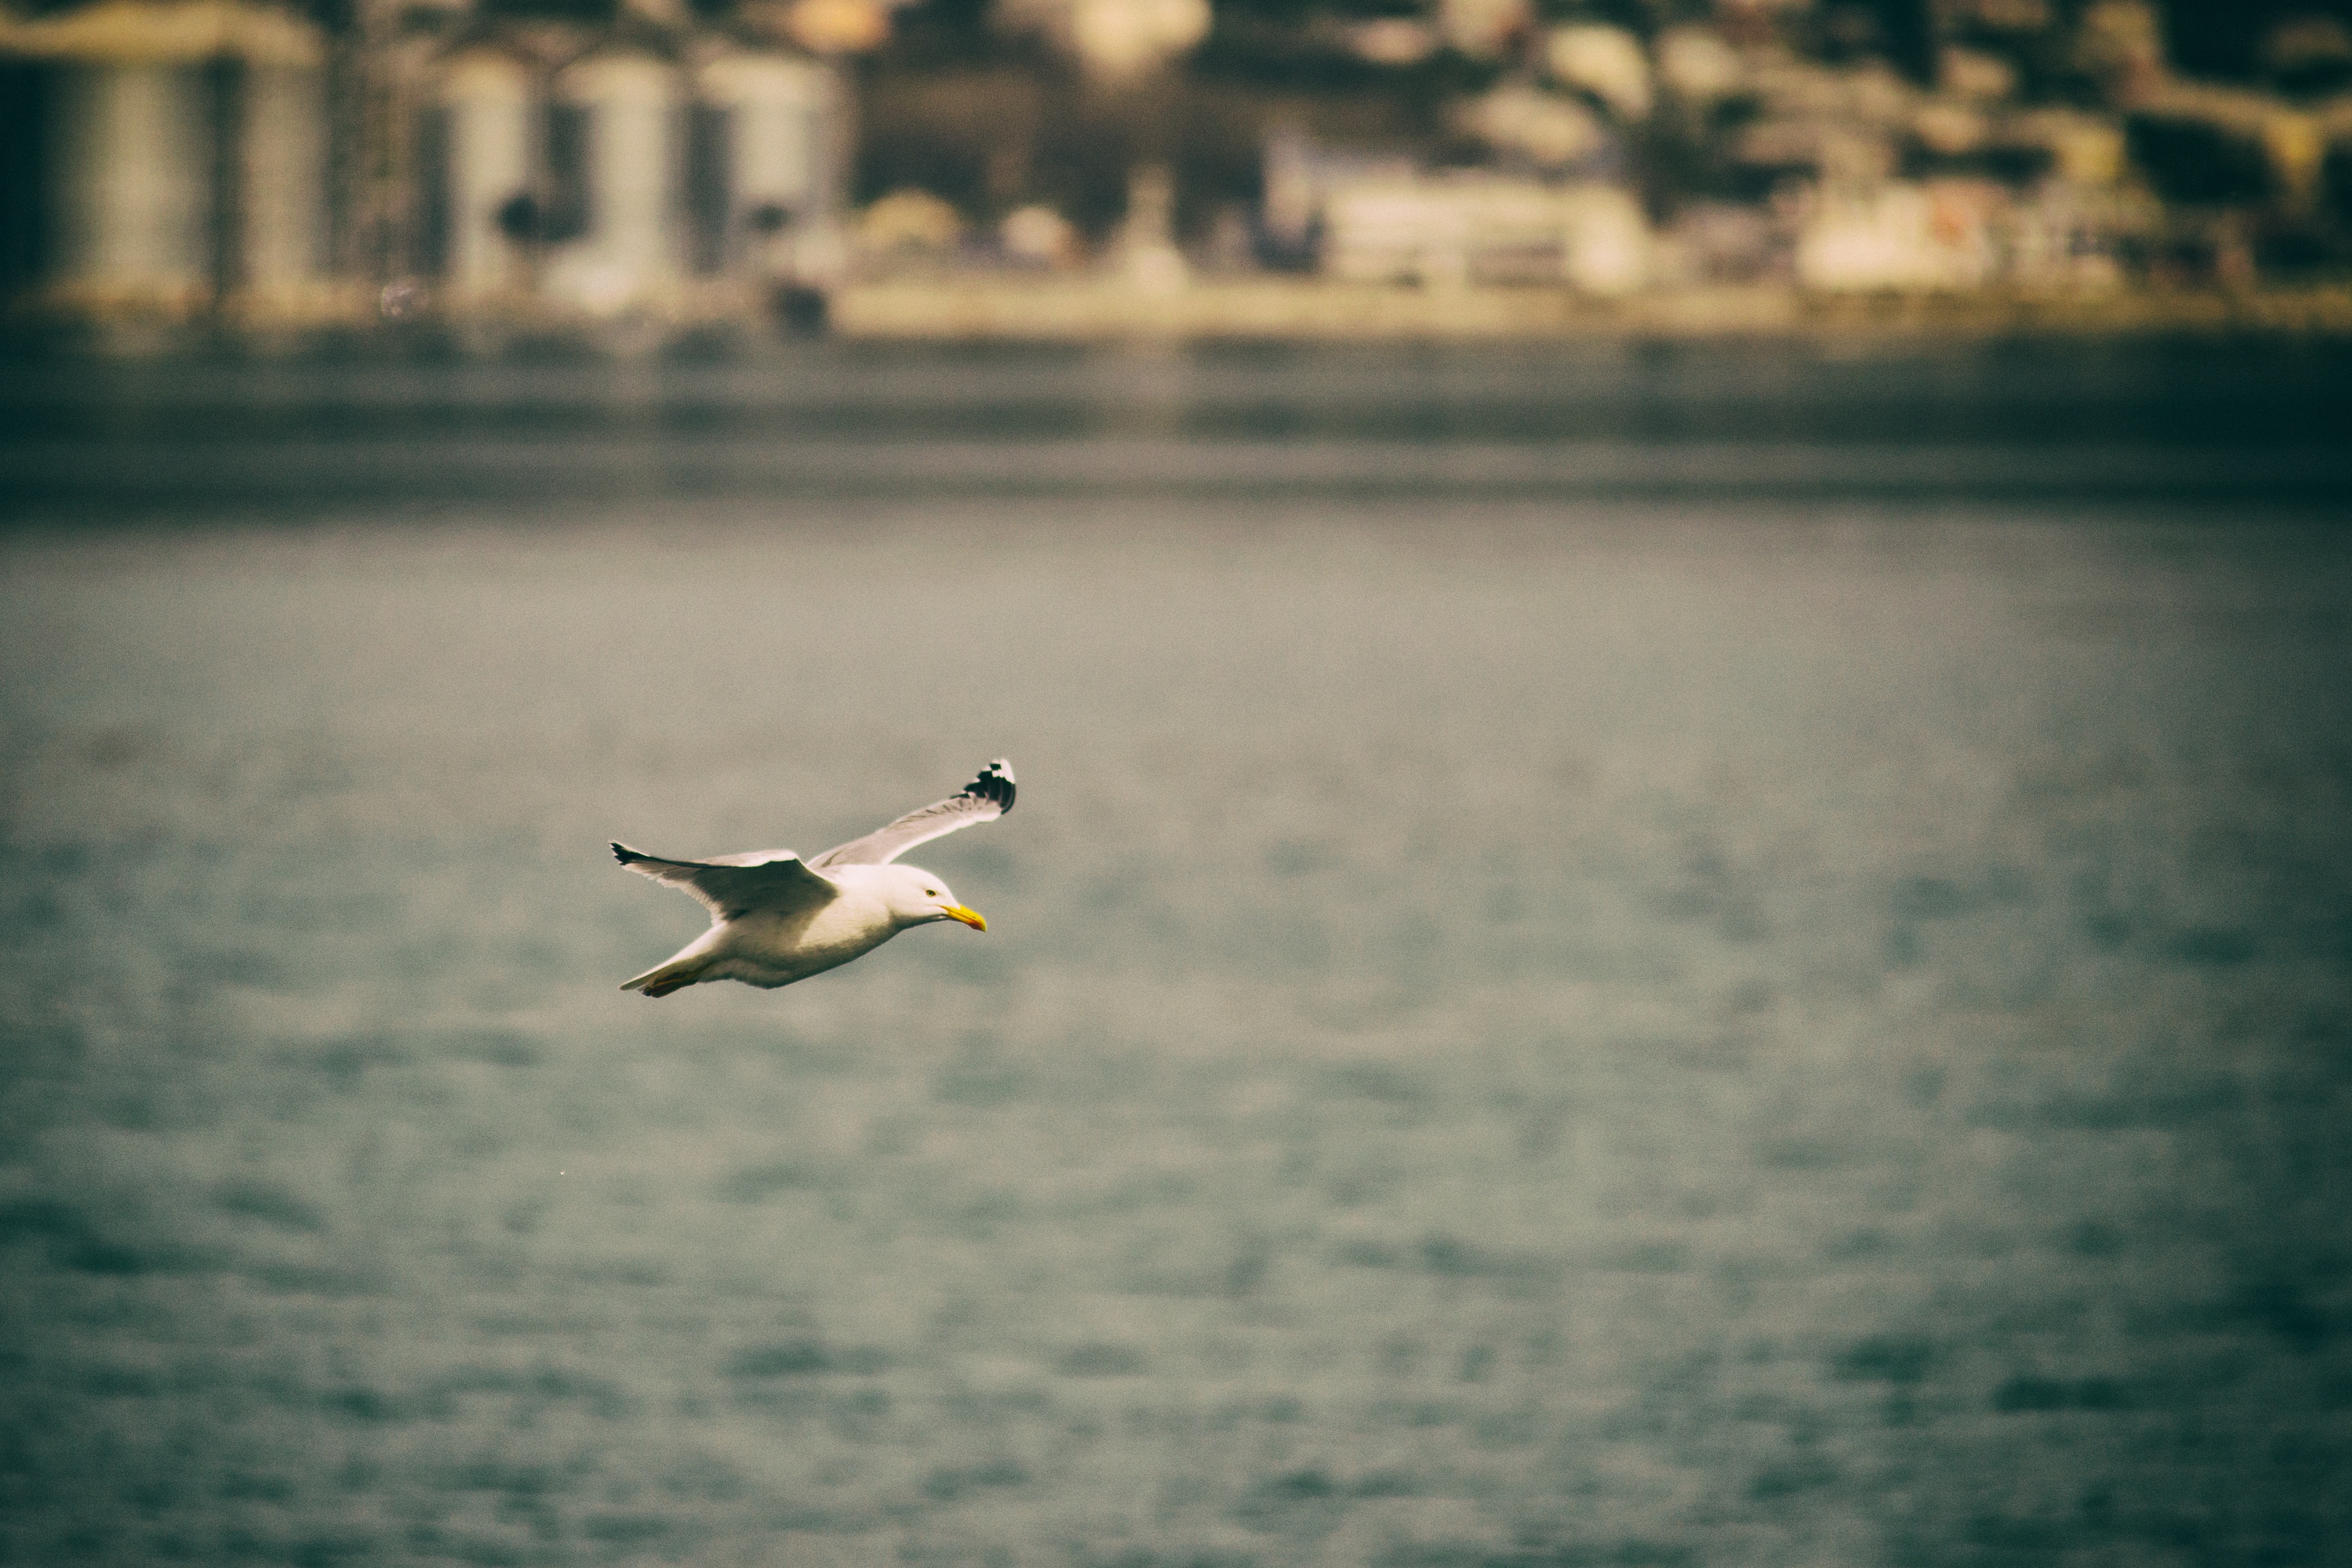
sea, water, nature, bird, wing, morning, wave, seabird, reflection, flight, duck, waterfowl, water bird, ducks geese and swans